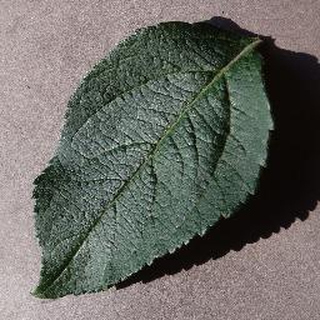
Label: healthy_apple